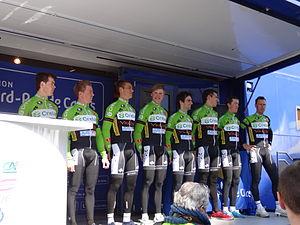
Reportage photographique réalisé le mercredi 1er mai 2013 au départ de la première étape de l'édition 2013 des Quatre jours de Dunkerque à Dunkerque, Nord, Nord-Pas-de-Calais, France. Le dossier photographique montre des véhicules de course exposés, la caravane publicitaire, la présentation des coureurs, et le départ. Depicted people: Kevin Claeys, Kevin Peeters, Jonathan Breyne, Egidijus Juodvalkis and Baptiste Planckaert
La 59ᵉ édition des Quatre Jours de Dunkerque a eu lieu du 1ᵉʳ au 5 mai 2013. La course fait partie du calendrier UCI Europe Tour 2013 en catégorie 2.HC.